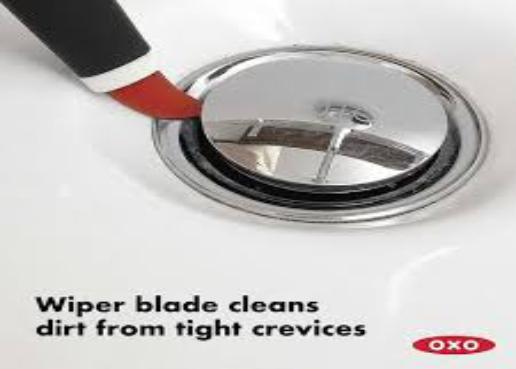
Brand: good grips
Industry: Necessities